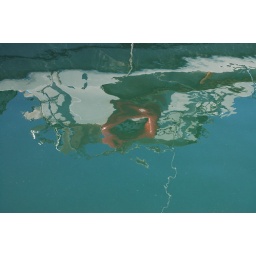
boat in the water